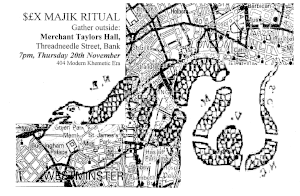
La psychogéographie, contrairement à ce que ce mot pourrait laisser penser, n’est pas un concept de la géographie. Ce néologisme a été créé en la personne de Guy Debord par le mouvement d'avant-garde artistique Internationale lettriste annonciateur de l’Internationale situationniste, d’inspiration plus ouvertement marxiste.